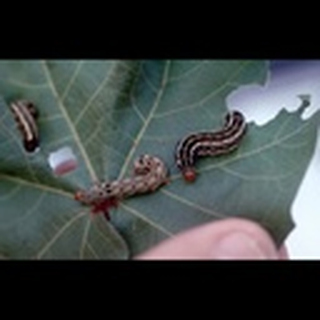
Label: cotton_army_worm